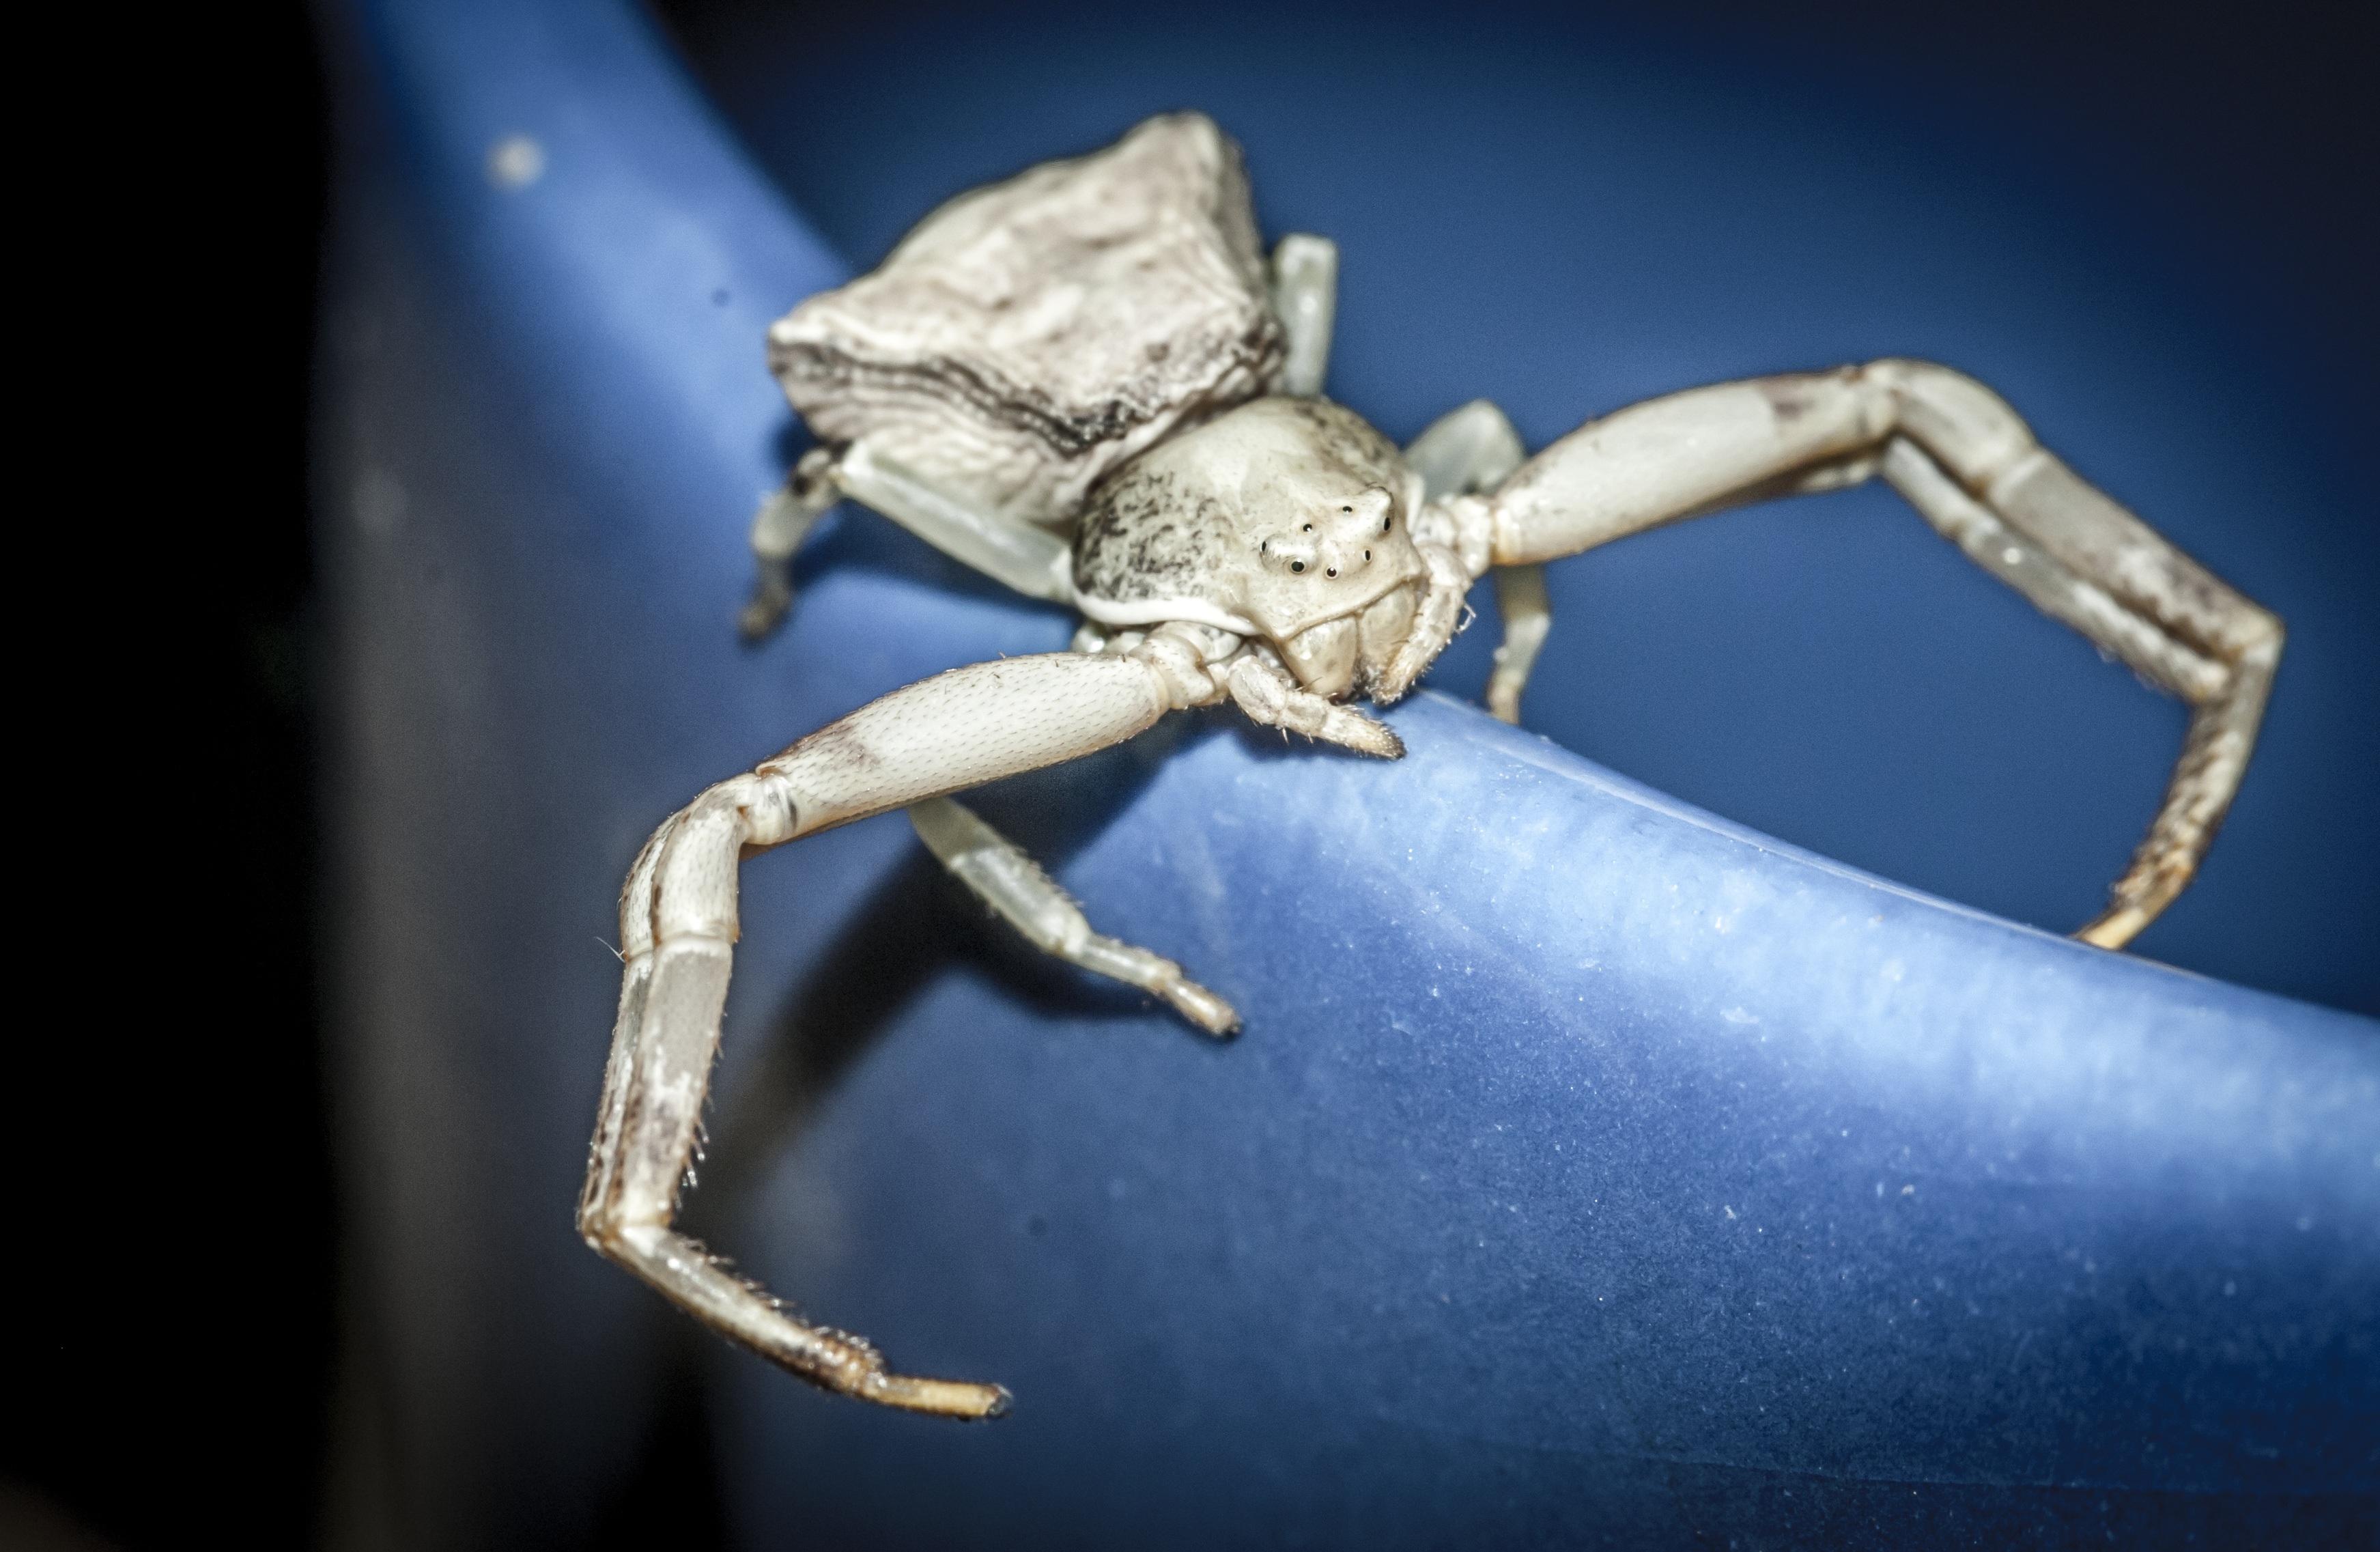
nature, wing, photography, mystical, insect, predator, close, fauna, invertebrate, close up, spider, eyes, legs, look, arachnid, see, dramatic, foraging, dangerous, arachnids, macro photography, arthropod, threatening